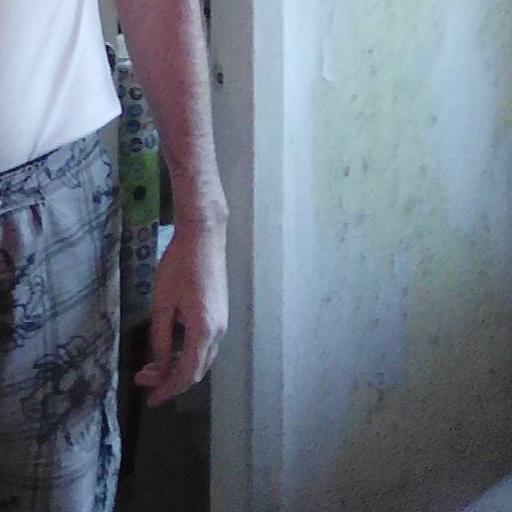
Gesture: no_gesture